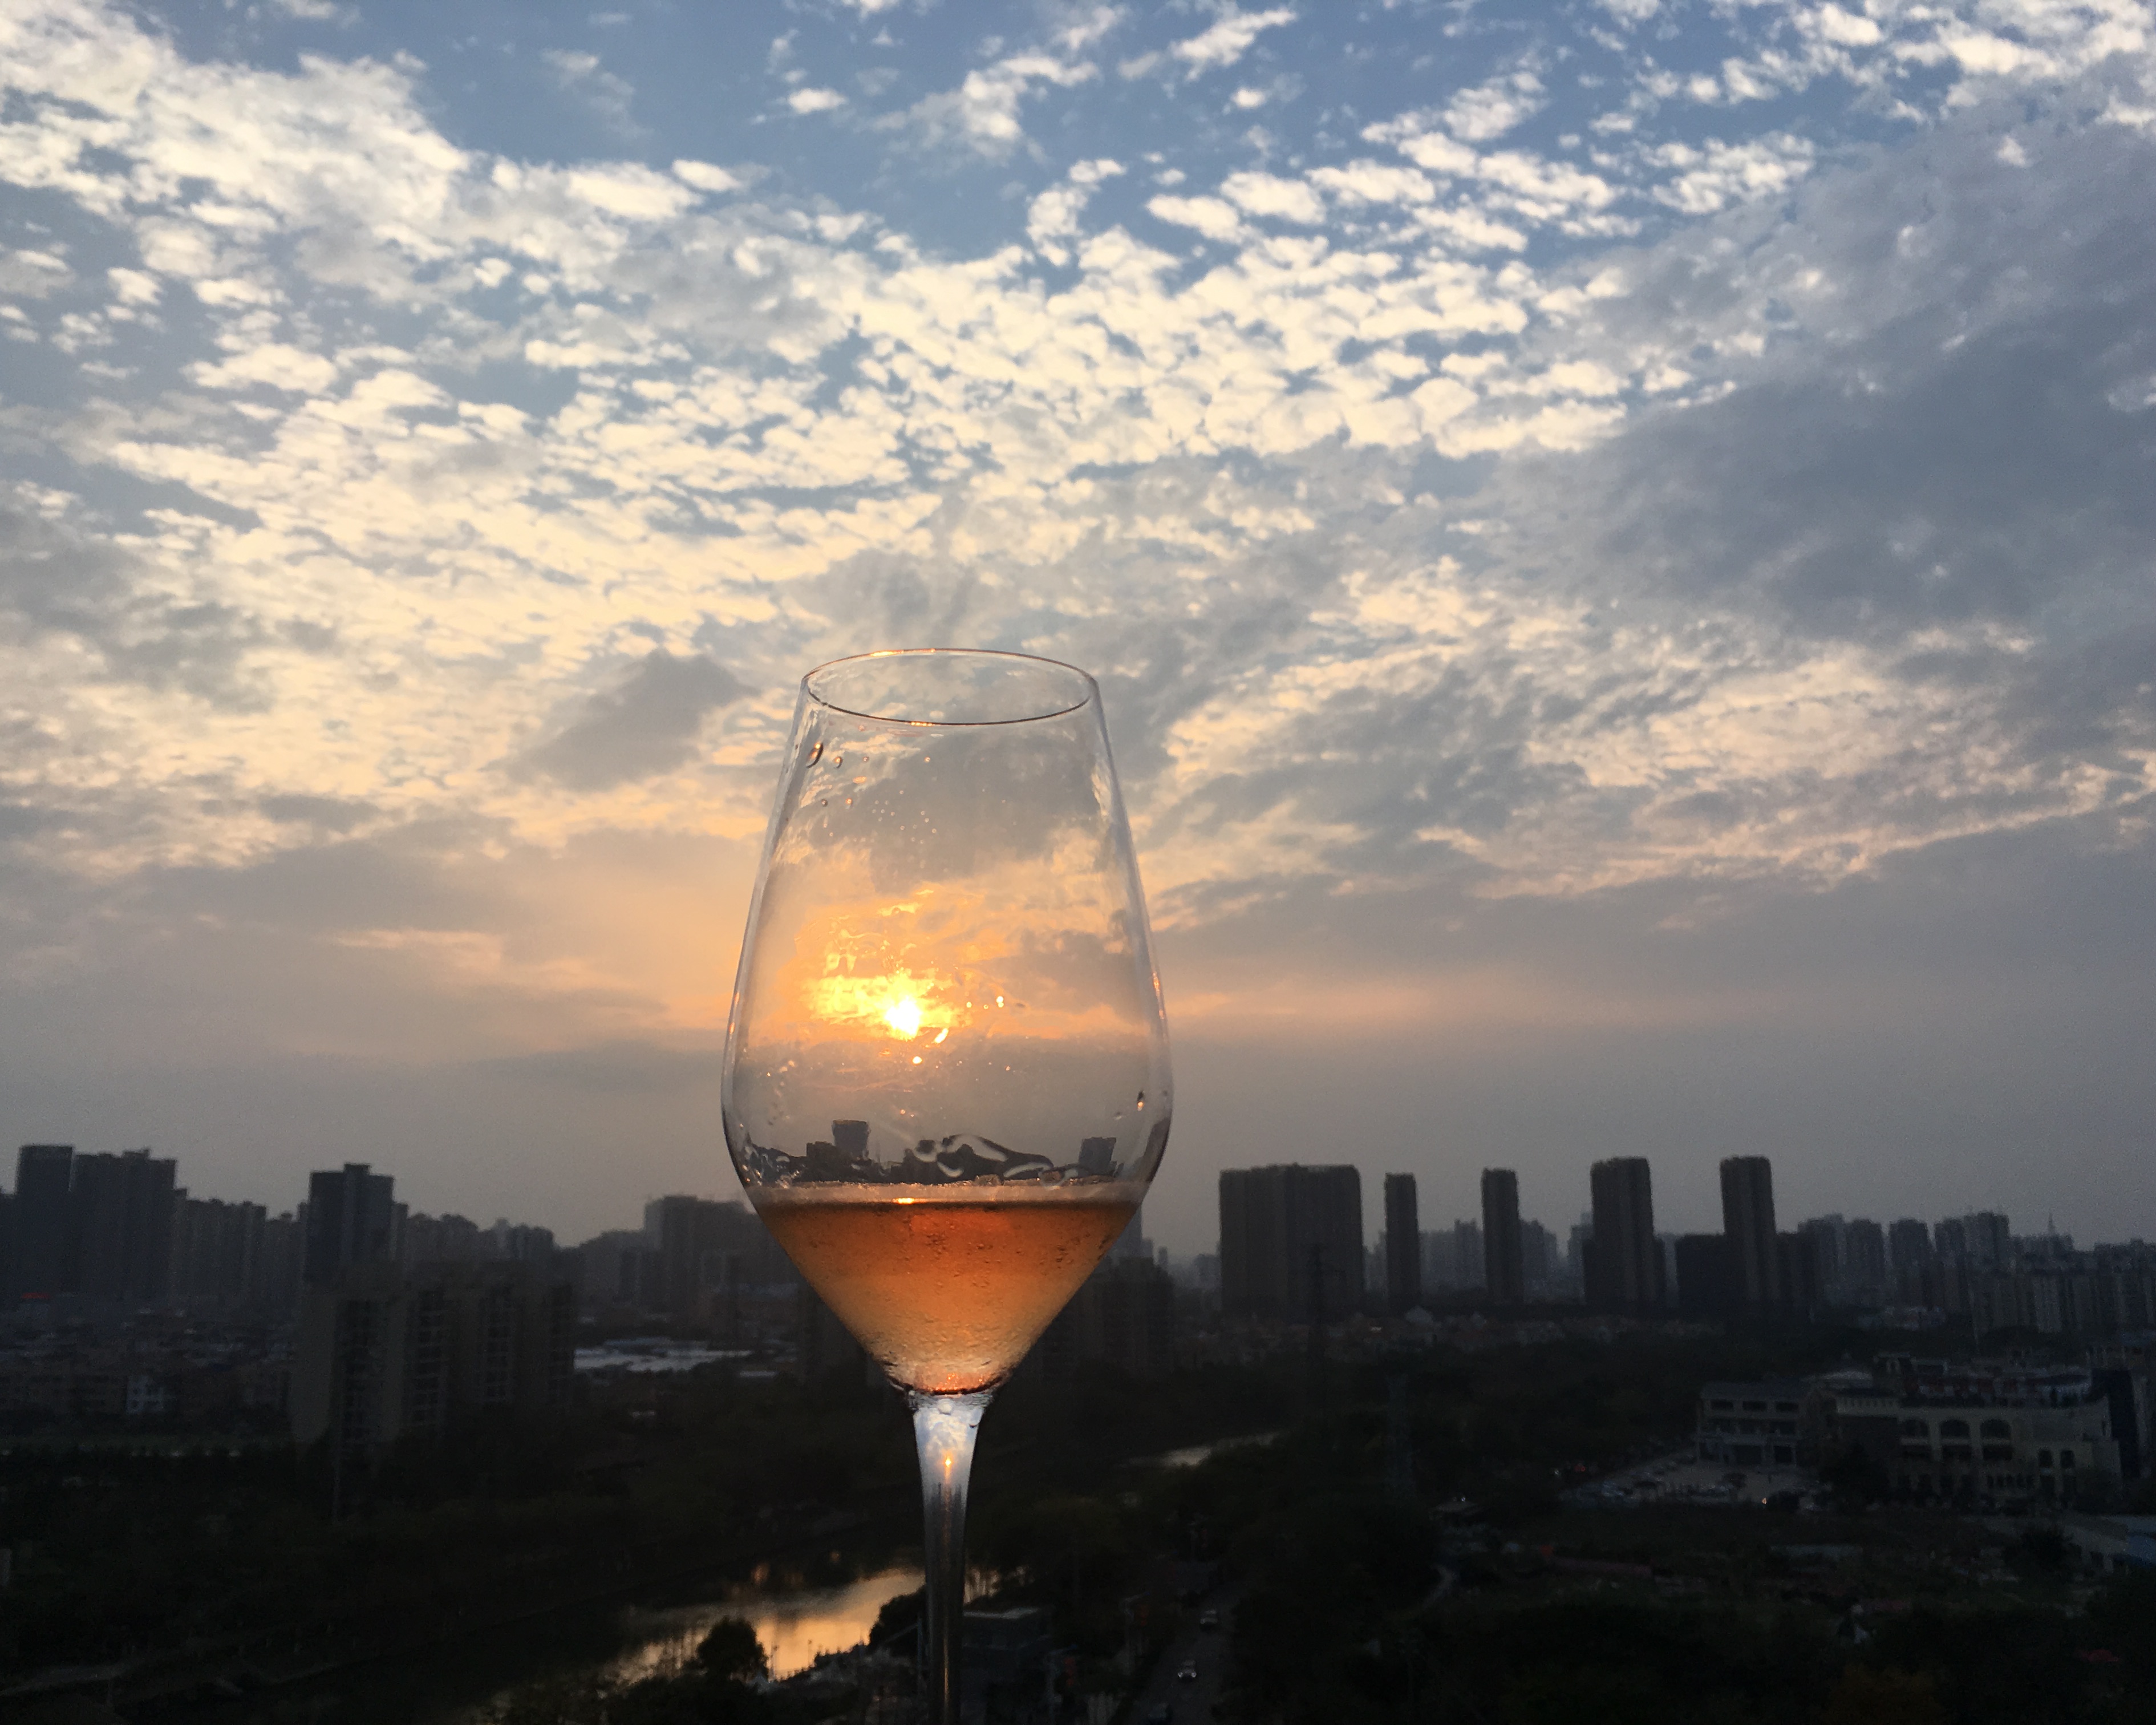
rose, wine, sunset, sky, skyline, atmosphere of earth, morning, dawn, city, atmosphere, reflection, evening, cloud, horizon, sunrise, daytime, water, sunlight, dusk